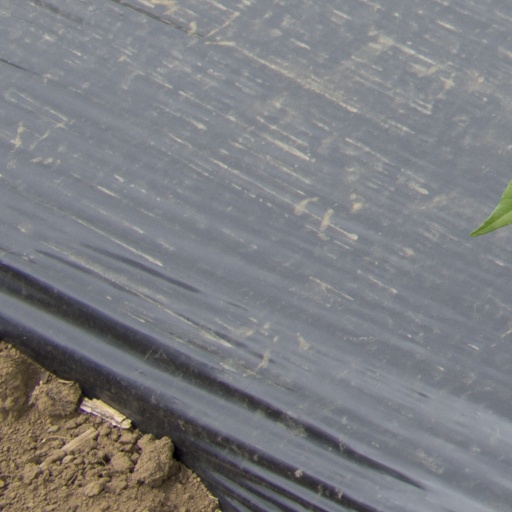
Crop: Jerusalem artichoke